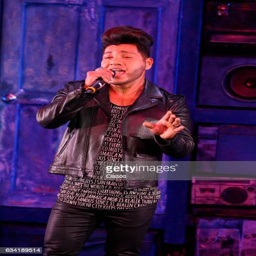
person performs during the play